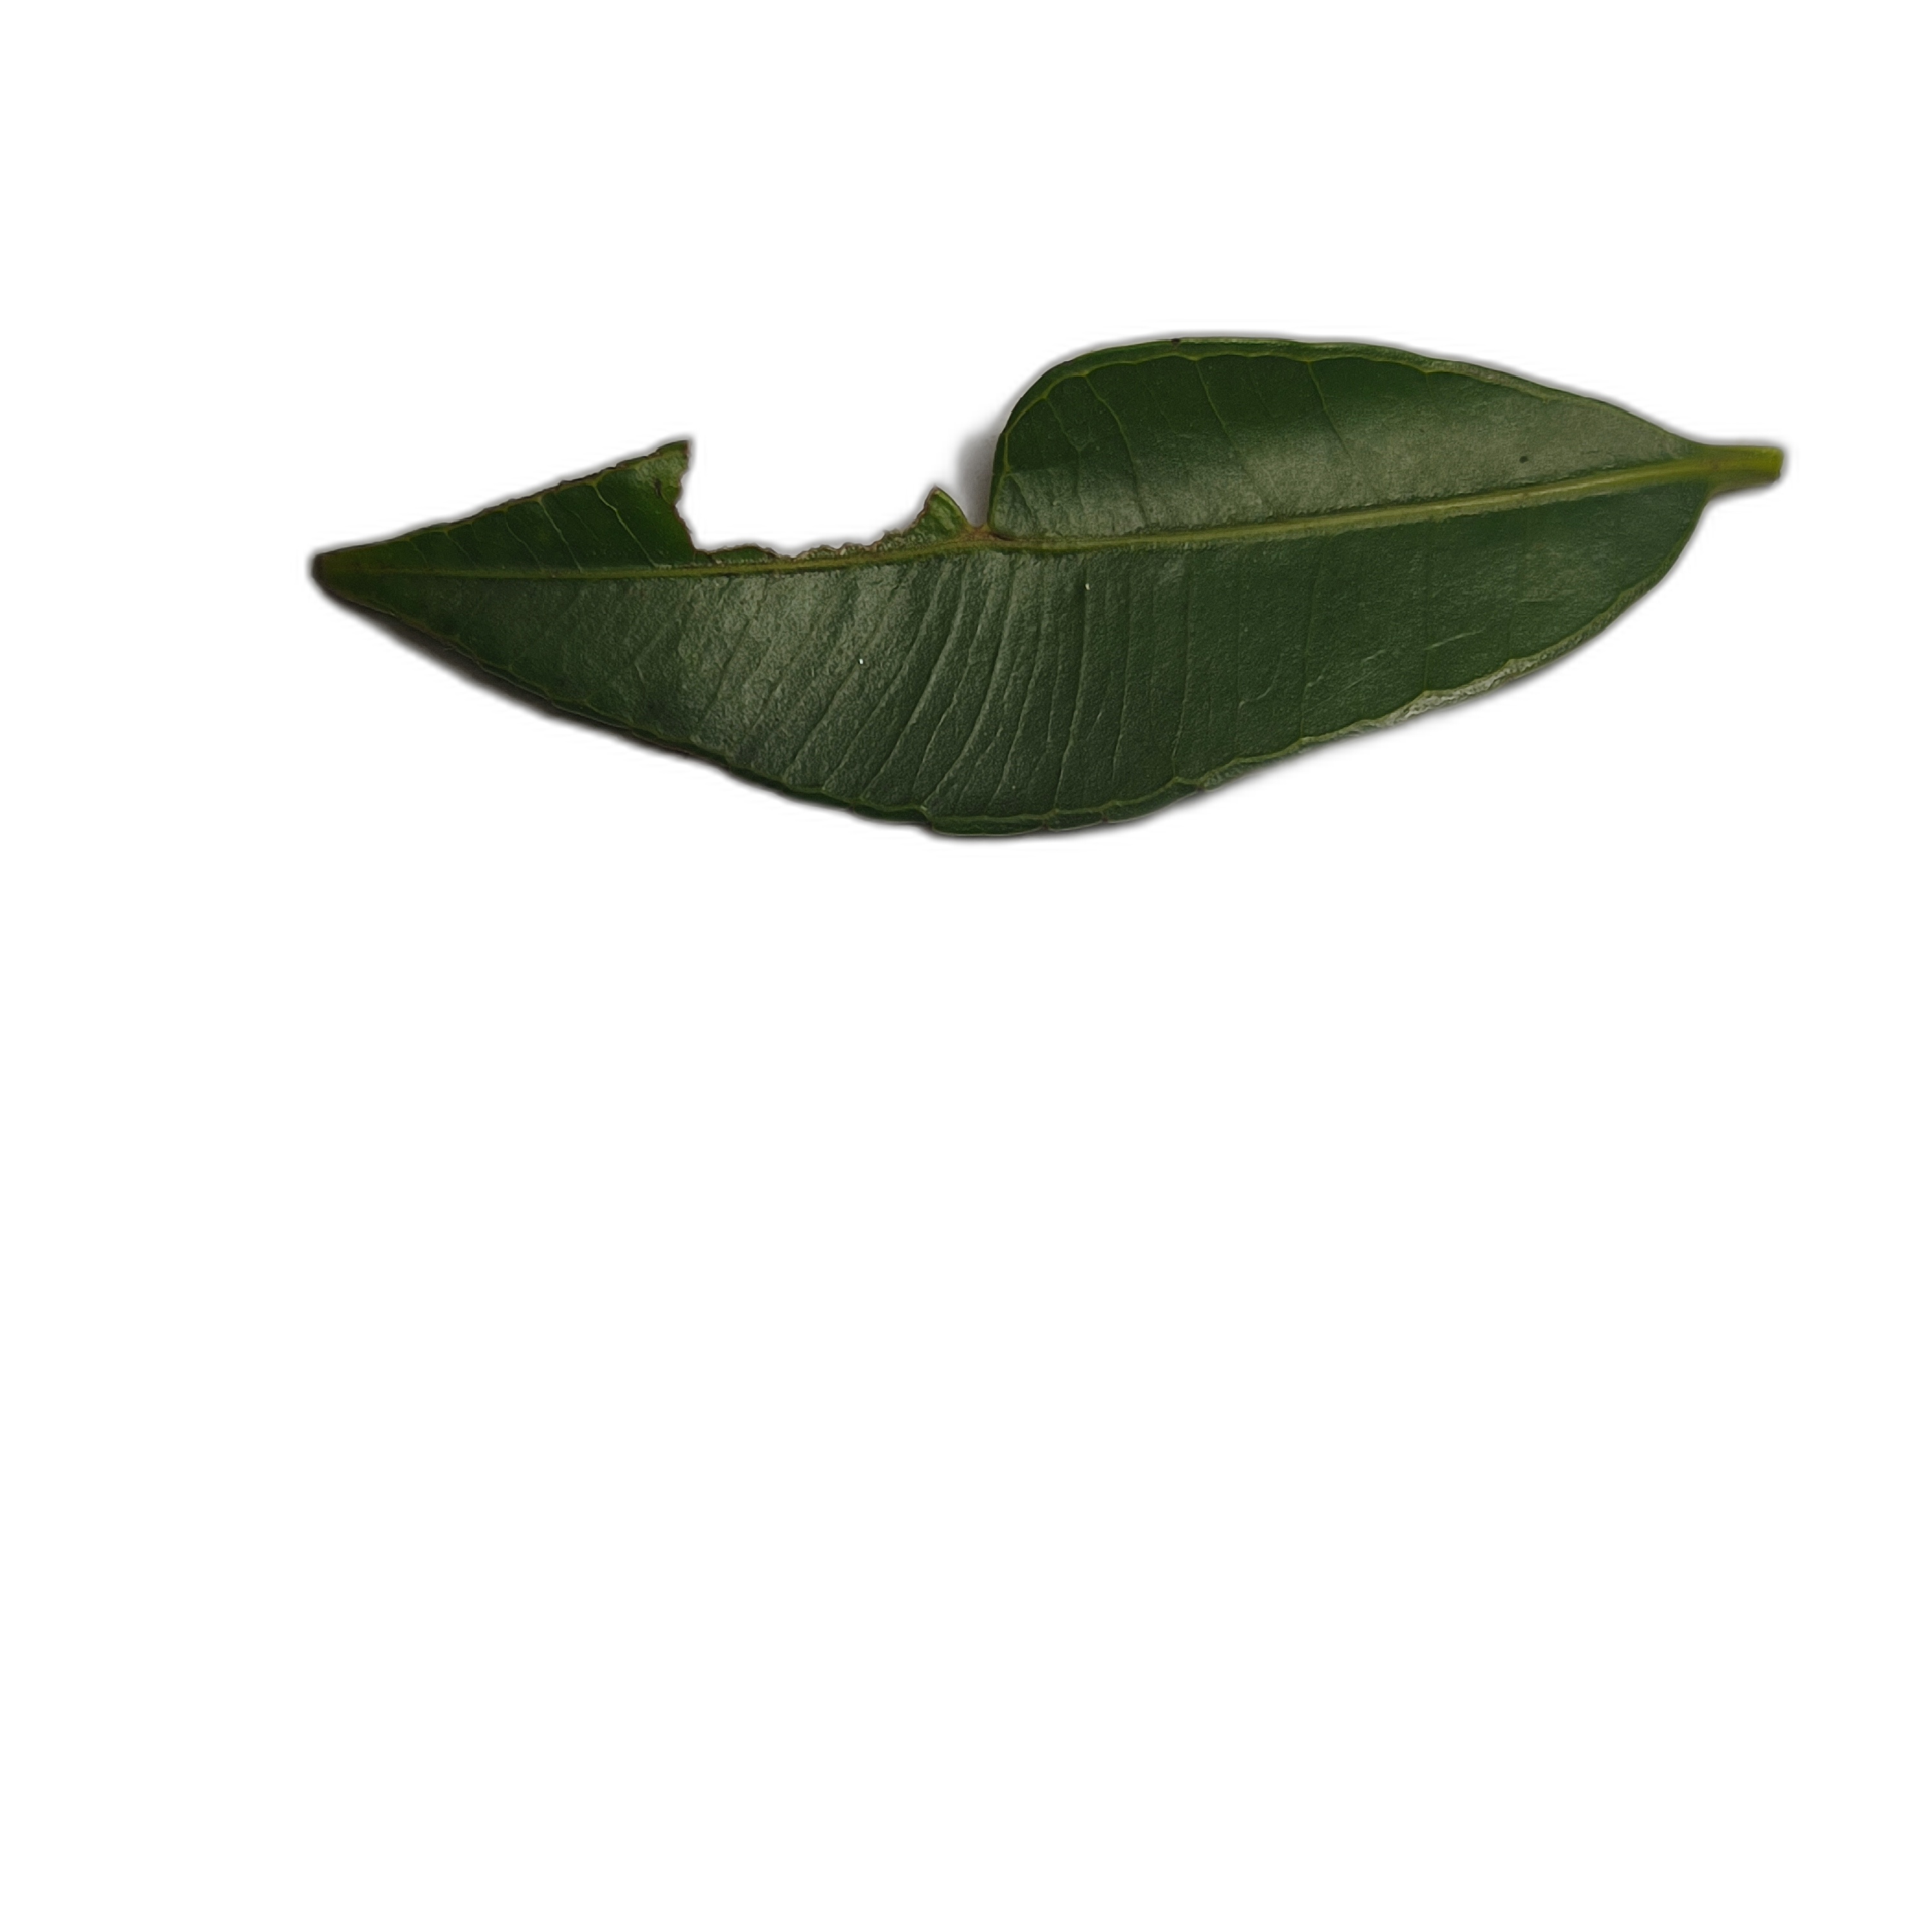
Label: not_healthy